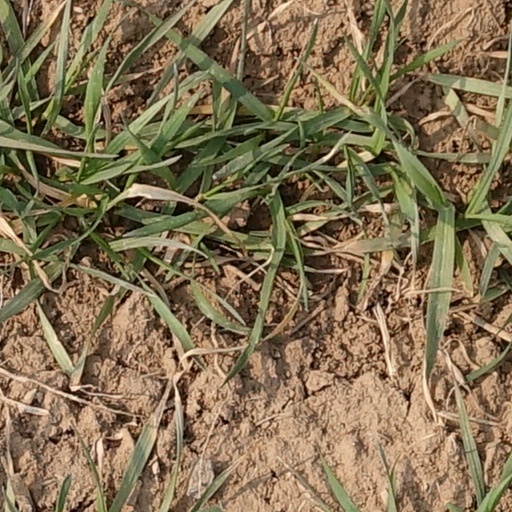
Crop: wheat